Daredevil (Marvel Comics series)

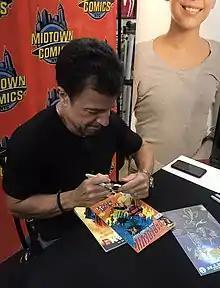
Artist John Romita Jr., signing a copy of issue 254 of the series at Midtown Comics in Manhattan

O'Neil continued McKenzie and Miller's noir take on the series, but backed away from the antihero depiction of the character by having him not only spare Bullseye's life but express guilt over his two previous attempts to kill him. In the period written by O'Neil, Heather Glenn eventually kills herself, in "Daredevil" #220 (March 1985). Miller returned as the title's regular writer, co-writing #226 with O'Neil. Miller and artist David Mazzucchelli crafted the acclaimed "Born Again" storyline in #227–233. In the "Born Again" storyline, Karen Page returns as a heroin-addicted porn star, and sells Daredevil's secret identity for drug money. The Kingpin acquires the information and, in an act of revenge, orchestrates a frameup that costs Murdock his attorney's license. Murdock also discovers that his lost mother, Maggie, who he thought dead, is living as a nun. Miller ends the arc on a positive note, with Murdock reuniting with Karen Page. Miller intended to produce an additional two-part story with artist Walt Simonson but the story was never completed and remains unpublished. Miller's period of authorship was enormously commercially successful; his story arcs on "Daredevil" were the only sales competition for Chris Claremont's "Uncanny X-Men", the consistent top seller in the 1980s.